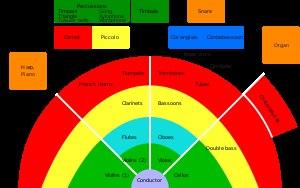
Dans un orchestre de musique symphonique, les seconds violons sont les violonistes placés le plus à l'intérieur de la formation. Ils forment, avec les premiers violons, une part importante de l'orchestre, parfois la majorité quand il y a peu de vents.